Frankfurt

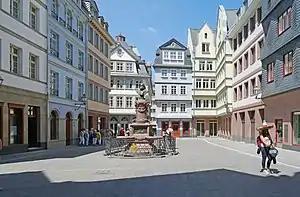
The New Frankfurt Old Town was completed in 2018, including 15 reconstructed historical buildings.

Frankfurt Airport is one of the busiest airports in the world and is also the single largest place of work in Germany with over 500 companies which employ 71,500 people (2010).